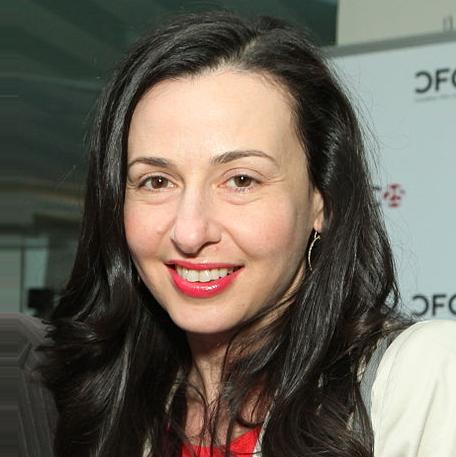
Age: 40